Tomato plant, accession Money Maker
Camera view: vertical (180 deg); turntable rotation: 0 degrees
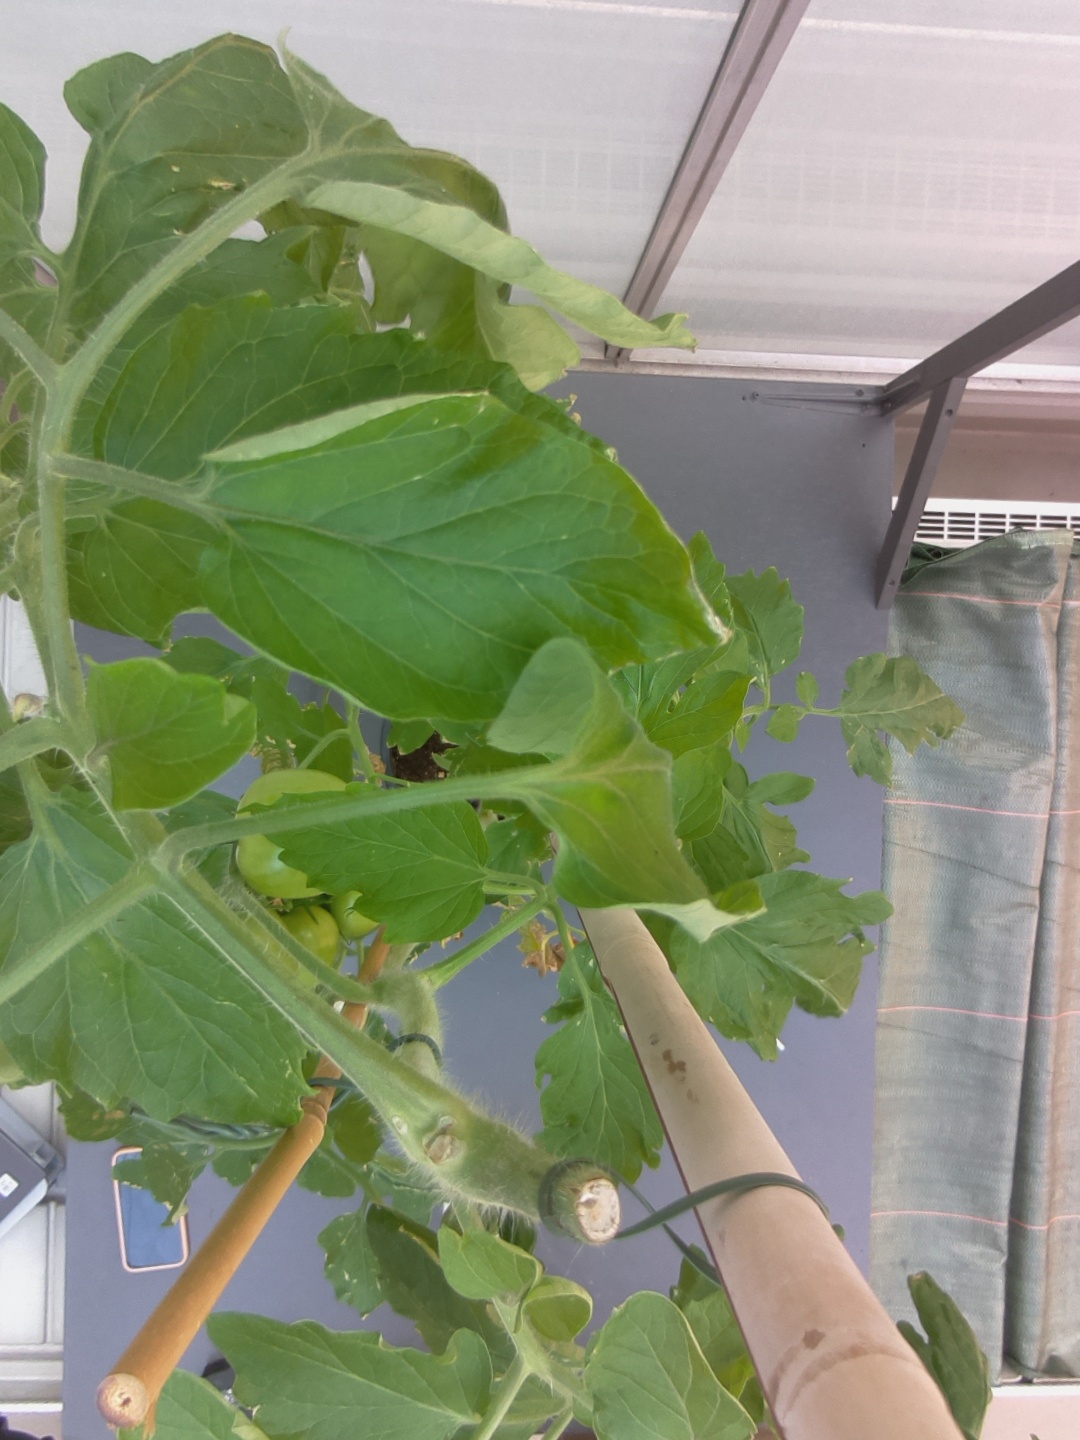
BBCH growth stage 74: 40%-50% of final fruit size